Anthony Wayne School

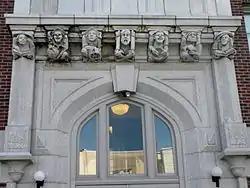
Anthony Wayne School entrance, May 2010

The Anthony Wayne School is a historic former school building located in the Grays Ferry neighborhood of Philadelphia, Pennsylvania, United States. It was designed by Henry deCoursey Richards and built between 1908 and 1909.